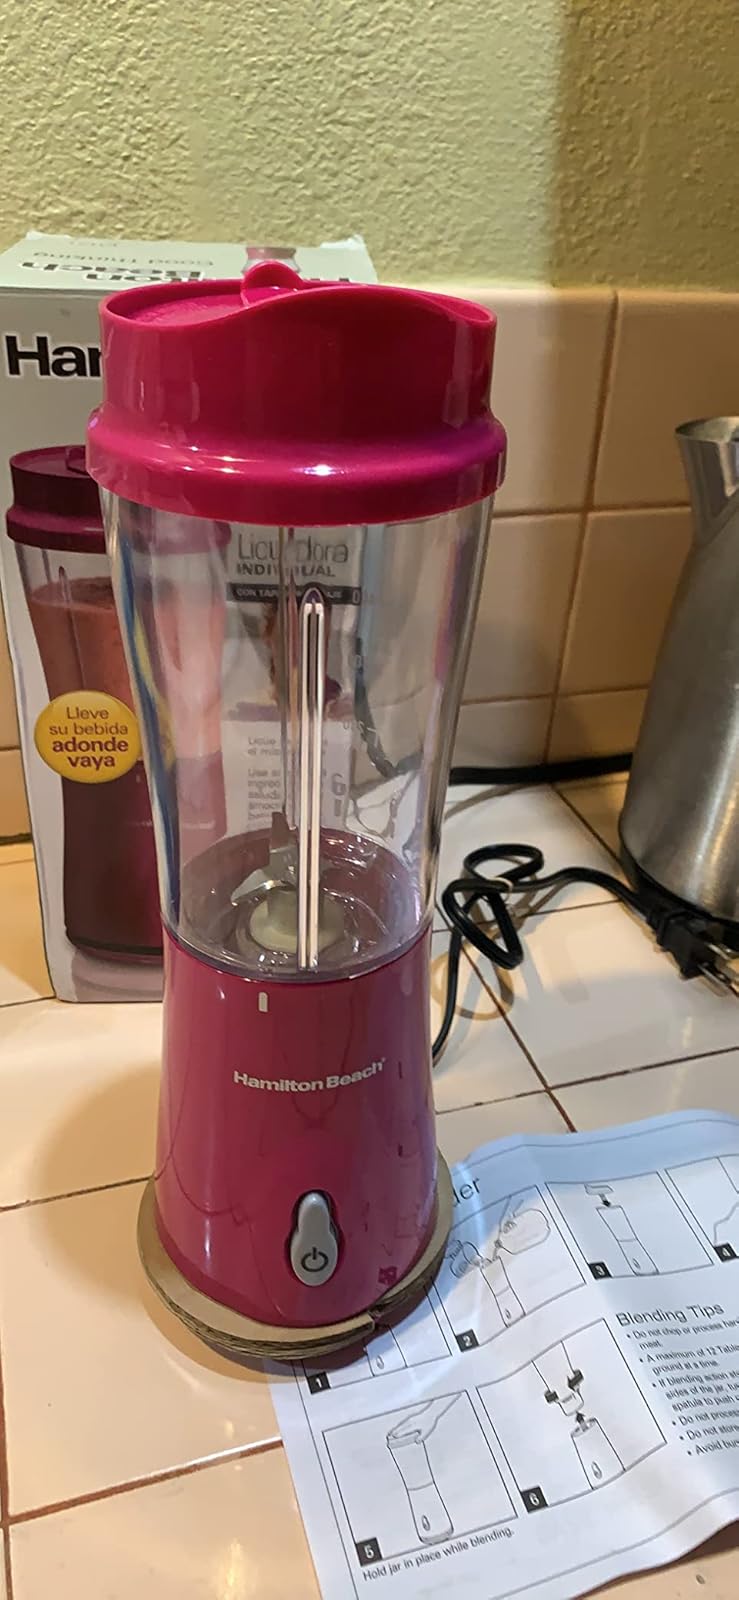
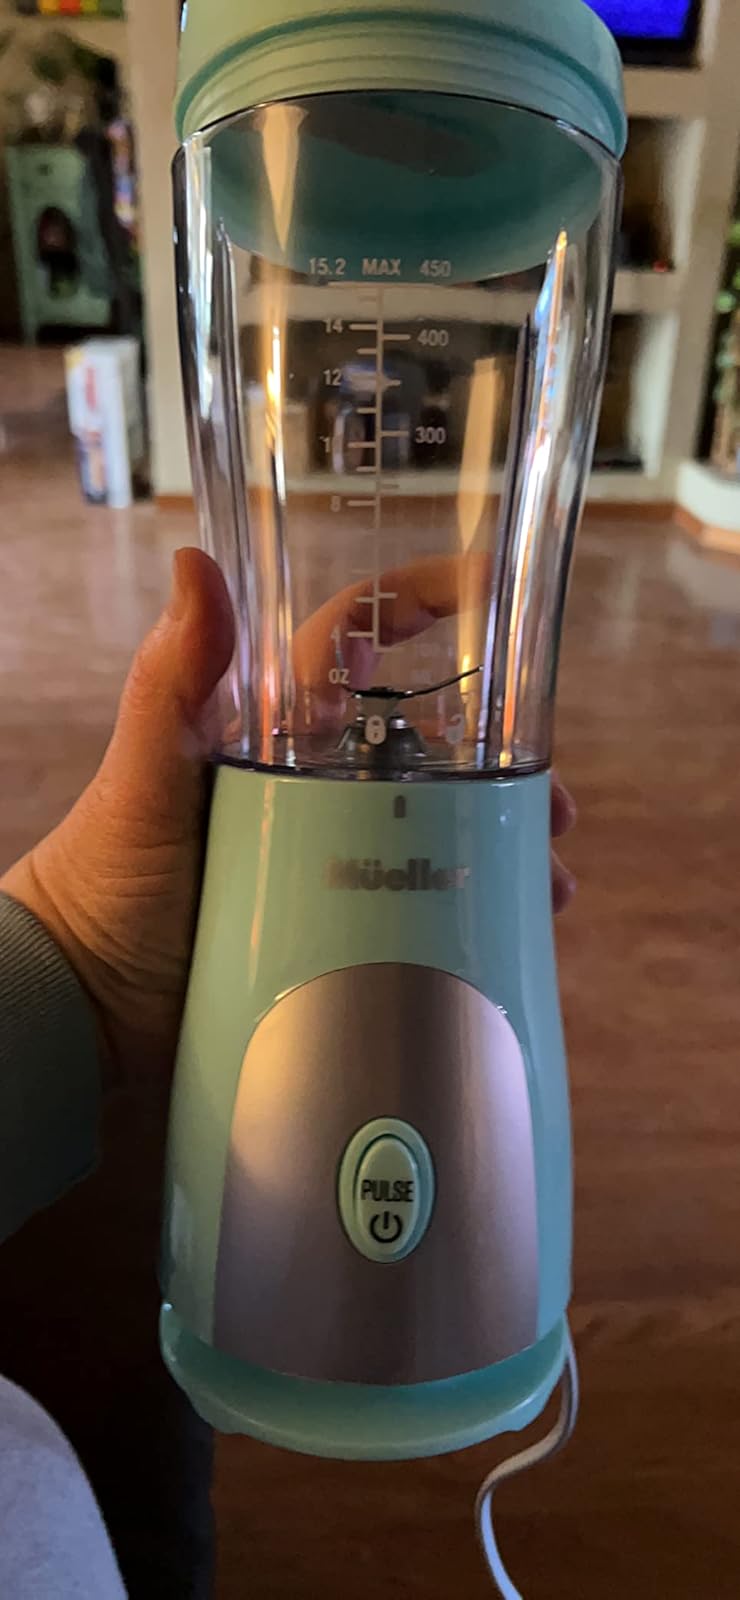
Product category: items_blender
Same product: no